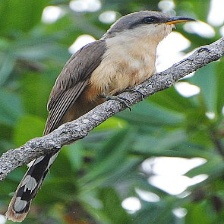
Species: MANGROVE CUCKOO
Scientific name: COCCYZUS MINOR